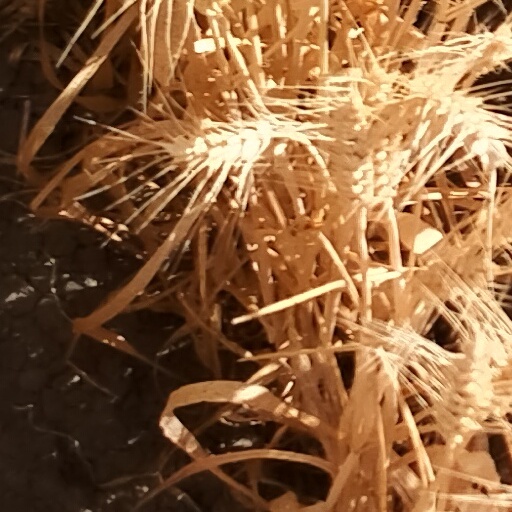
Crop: wheat